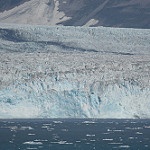
Label: glacier